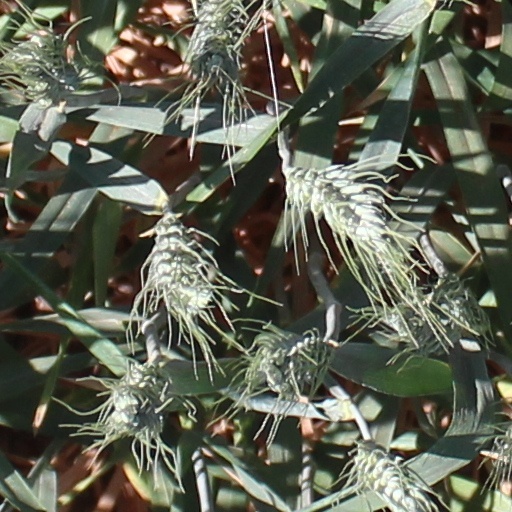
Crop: wheat